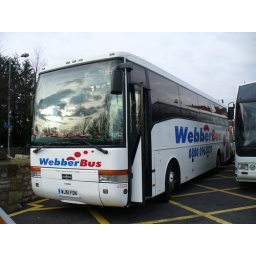
DAF / VanHool C53F new 9/2002 in Eire , acquired 9/2005. Seen in Wells bus station on market day.